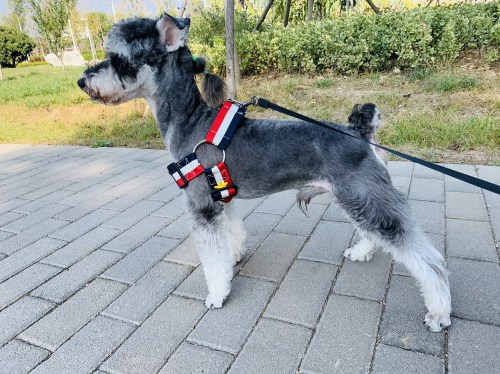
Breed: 2342-n000102-miniature_schnauzer